Deyashiki Station

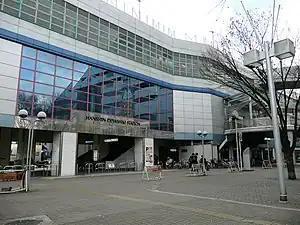
Deyashiki Station north entrance

is a passenger railway station located in the city of Amagasaki Hyōgo Prefecture, Japan. It is operated by the private transportation company Hanshin Electric Railway.